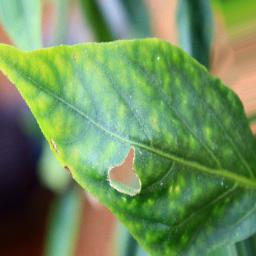
Label: nutritional